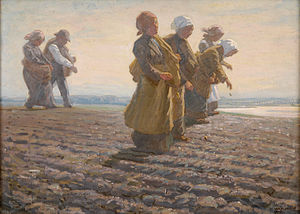
Luplau Janssen
Luplau Janssen, Kartoffellæggerne (titlen er tvivlsom), 1915, privat eje
Ludvig Luplau Janssen var en dansk kunstmaler.